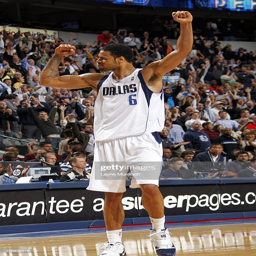
# celebrates his team 's victory over sports team .